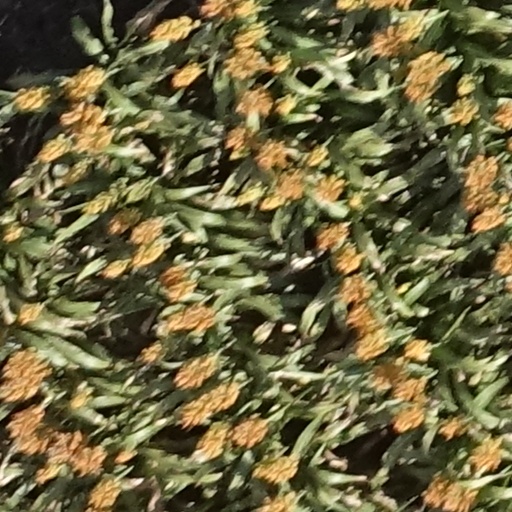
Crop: sorghum